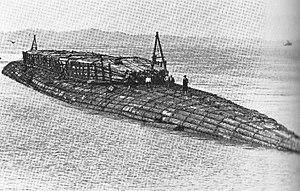
Le flottage du bois est un mode de transport par voie d'eau pour des pièces de bois de tailles variables, à l'état brut ou déjà débitées, assemblées entre elles ou pas. Influencé par les caractéristiques typographiques, hydrographiques, culturelles et climatiques de chaque région du monde, il prend des formes différentes et très variées en fonction des essences d'arbres des grandes zones forestières de la planète, mais surtout de la présence ou du degré de flottabilité du cours d'eau qui est aux abords des massifs forestiers où sont abattus les arbres.